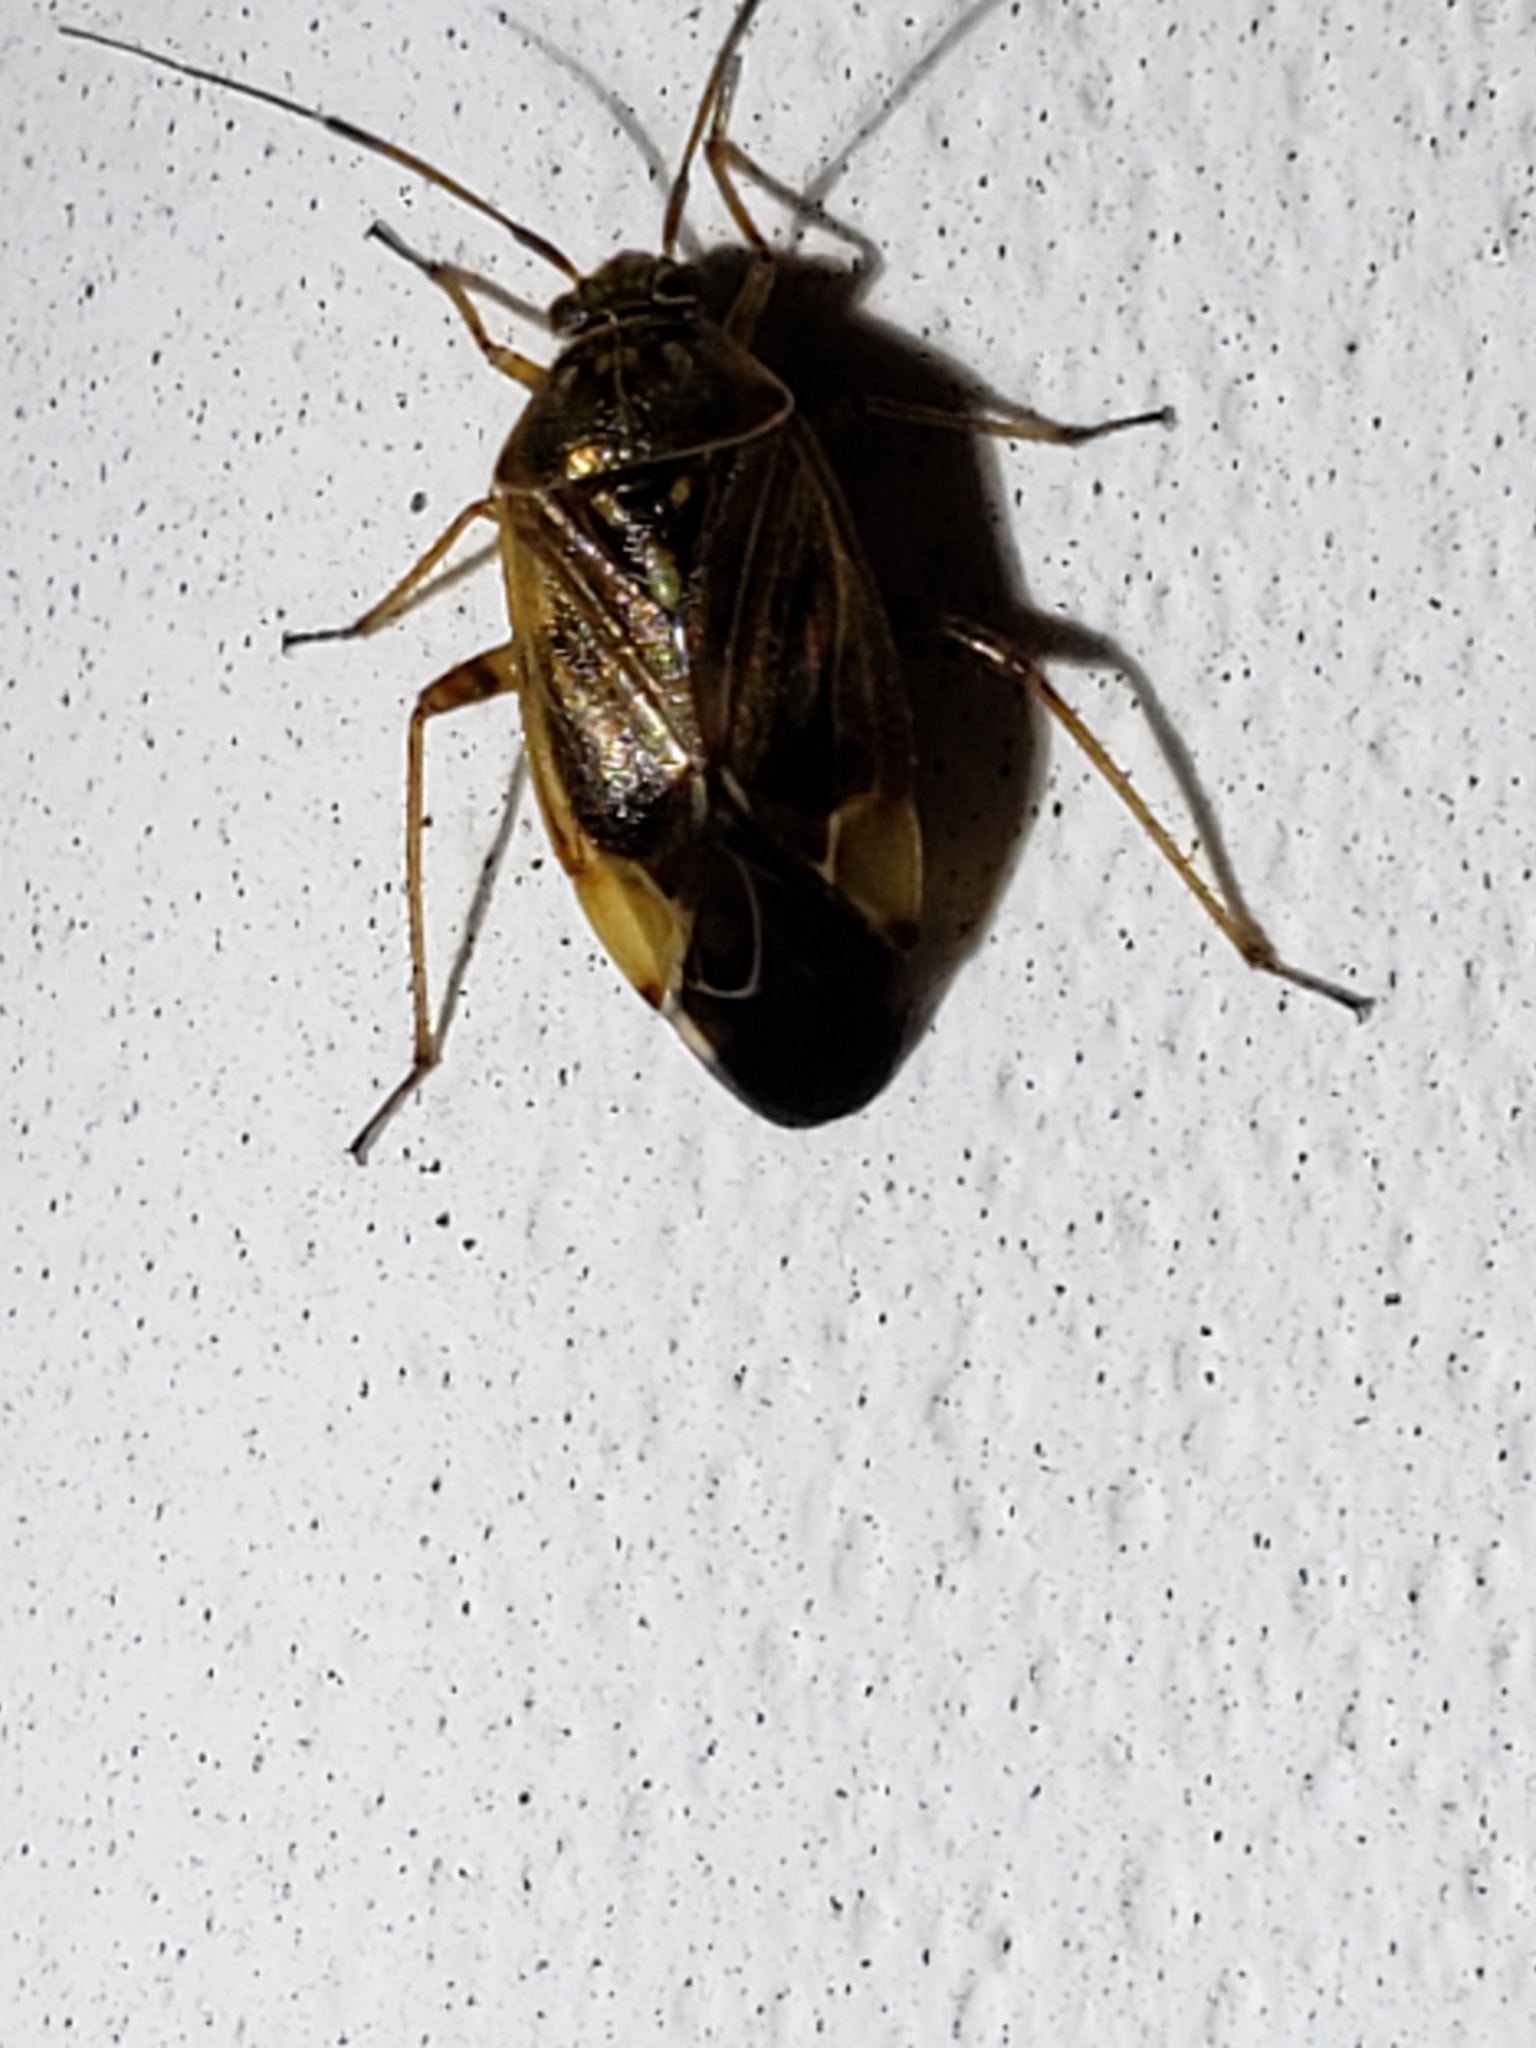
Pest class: lygus_bug